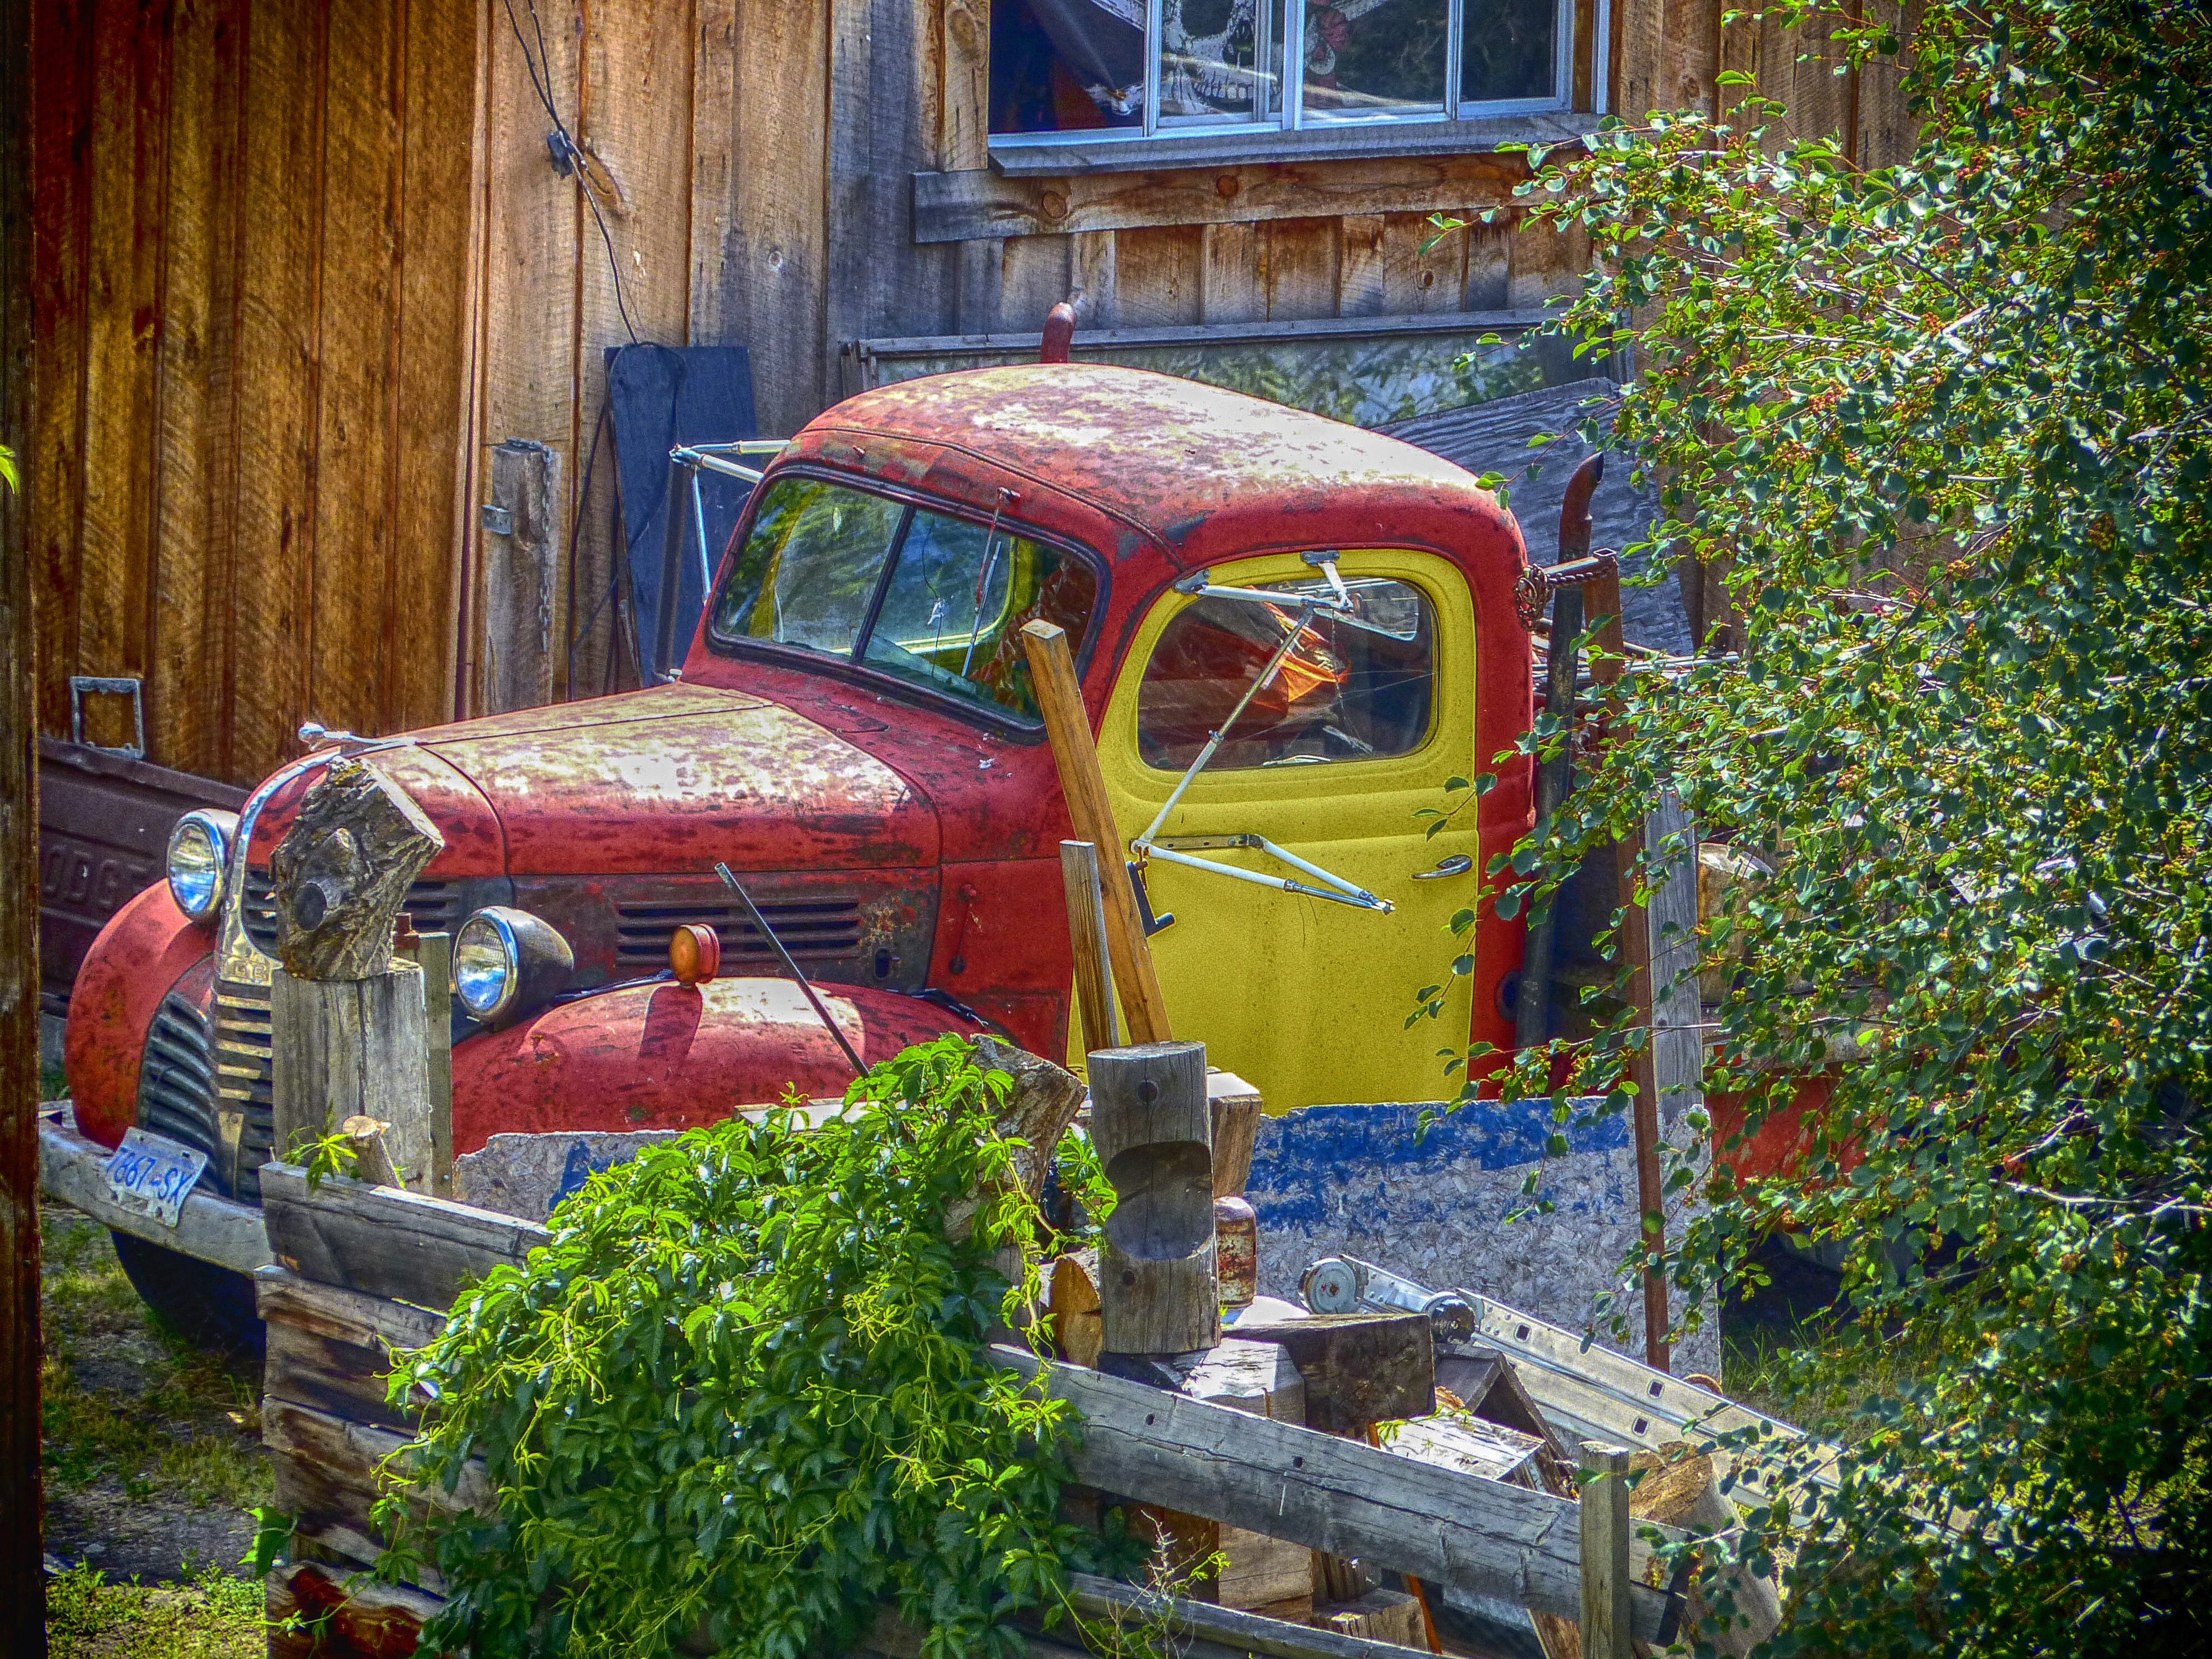
street, car, vintage, automobile, old, transportation, truck, vehicle, backyard, grunge, colorful, garden, hdr, art, back, rusty, yard, old timer, back yard